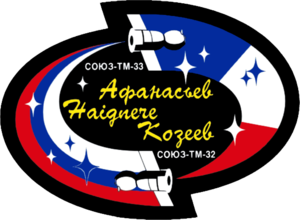
Konstantine Mirovitch Kozeïev est un cosmonaute russe, né le 1ᵉʳ décembre 1967 à Kaliningrad, dans la RSFS de Russie, en Union soviétique.
TM-33 est une mission Soyouz vers la Station spatiale internationale.
Iouri Pavlovitch Guidzenko est un cosmonaute russe, né le 26 mars 1962.